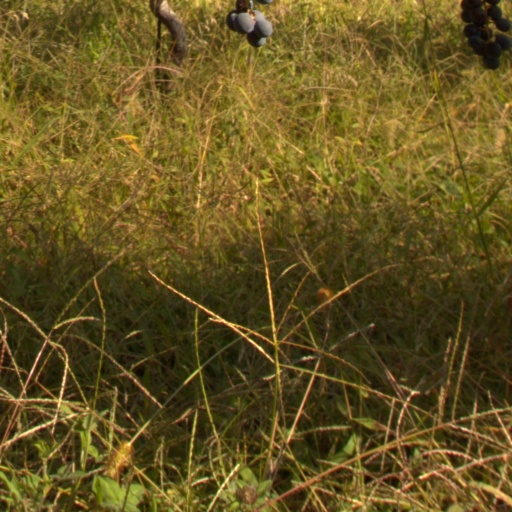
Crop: grape